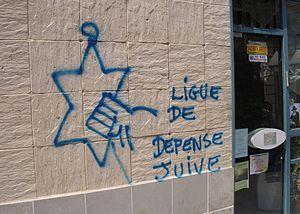
La Ligue de défense juive est la branche française fondée en 2000 d'un mouvement néosioniste créé à New York, aux États-Unis par Meir Kahane, où il est classé depuis 2001 comme organisation terroriste par le gouvernement, à la suite de la préparation d'une double attaque contre une mosquée et contre un membre du Congrès. Le Kach, autre mouvement créé par Meir Kahane en Israël a également été interdit par le gouvernement israélien. Il se présente comme défenseur de la communauté juive française contre la judéophobie.